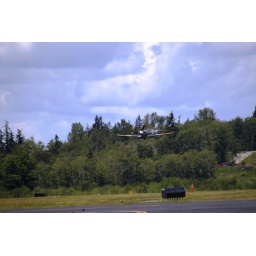
Flying Heritage Collection Fly Day May 22 2010 - Paul Allen's vintage airplane museum, many in flying order